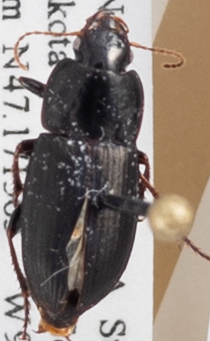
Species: Harpalus opacipennis
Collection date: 2018-07-24
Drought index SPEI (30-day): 0.1
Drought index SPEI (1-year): -0.24
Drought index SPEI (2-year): -0.39